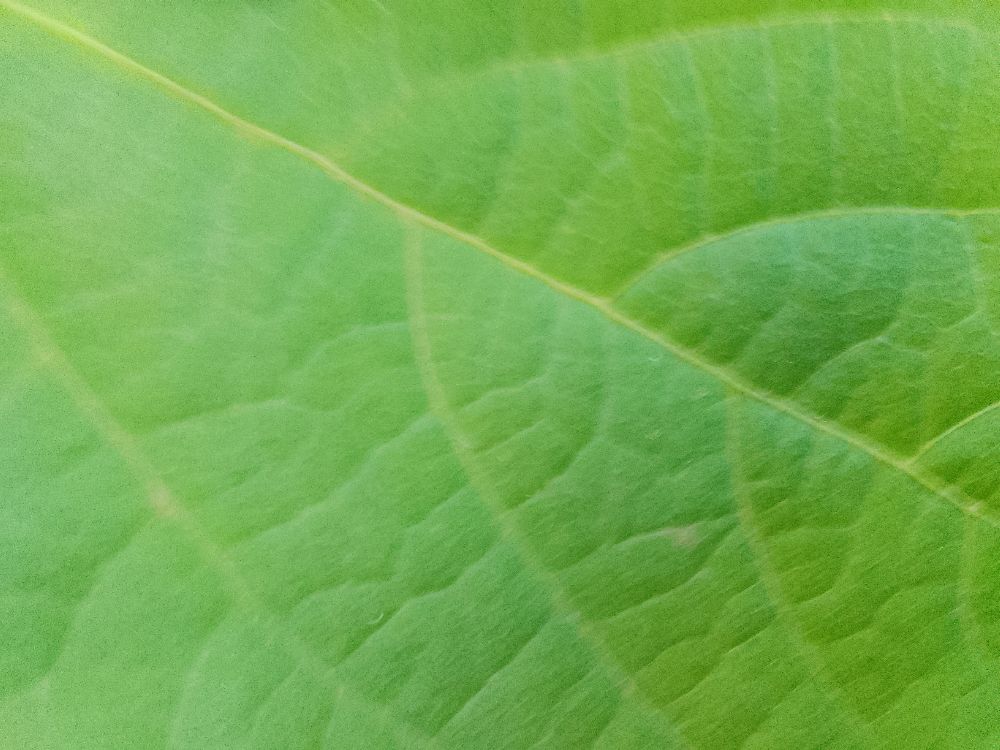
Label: healthy